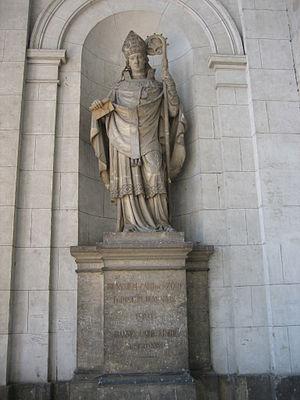
Dénes Szécsi est un cardinal hongrois du XVᵉ siècle.